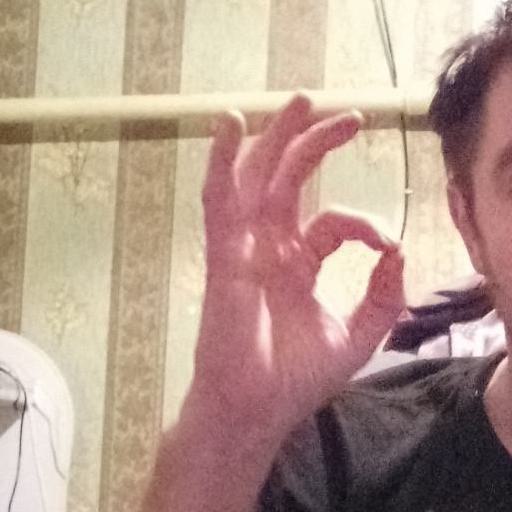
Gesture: ok